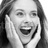
Emotion: happy